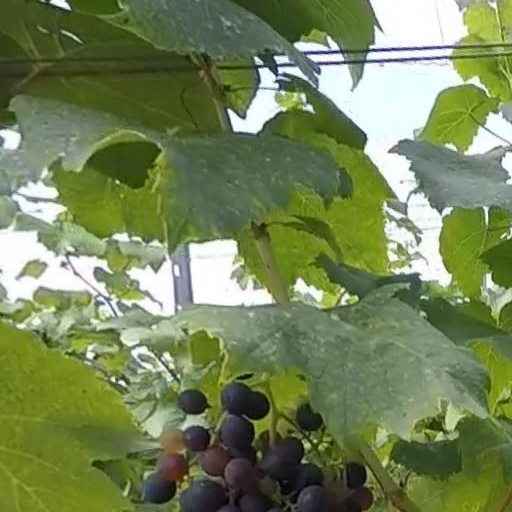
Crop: grape